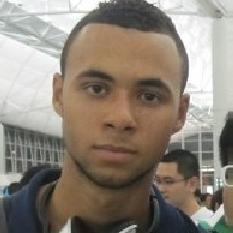
Age: 16